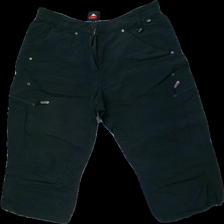
View: front
Type: Shorts
Category: Men
Brand: Mckinley (Intersport)
Colors: Black
Material: 100% Nylon
Cut: Long
Size: 38
Season: Summer
Price range: 50-100
Recommended usage: Reuse
Description: black shorts